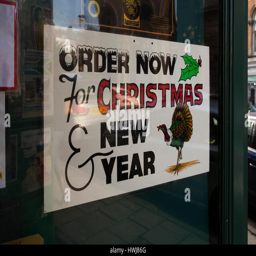
a sign encourages people to at a butcher 's shops